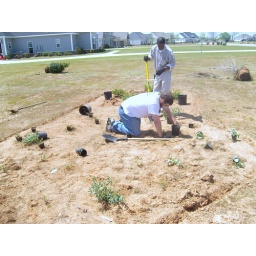
Leon and Donnie Planting the plants in center bed after layout